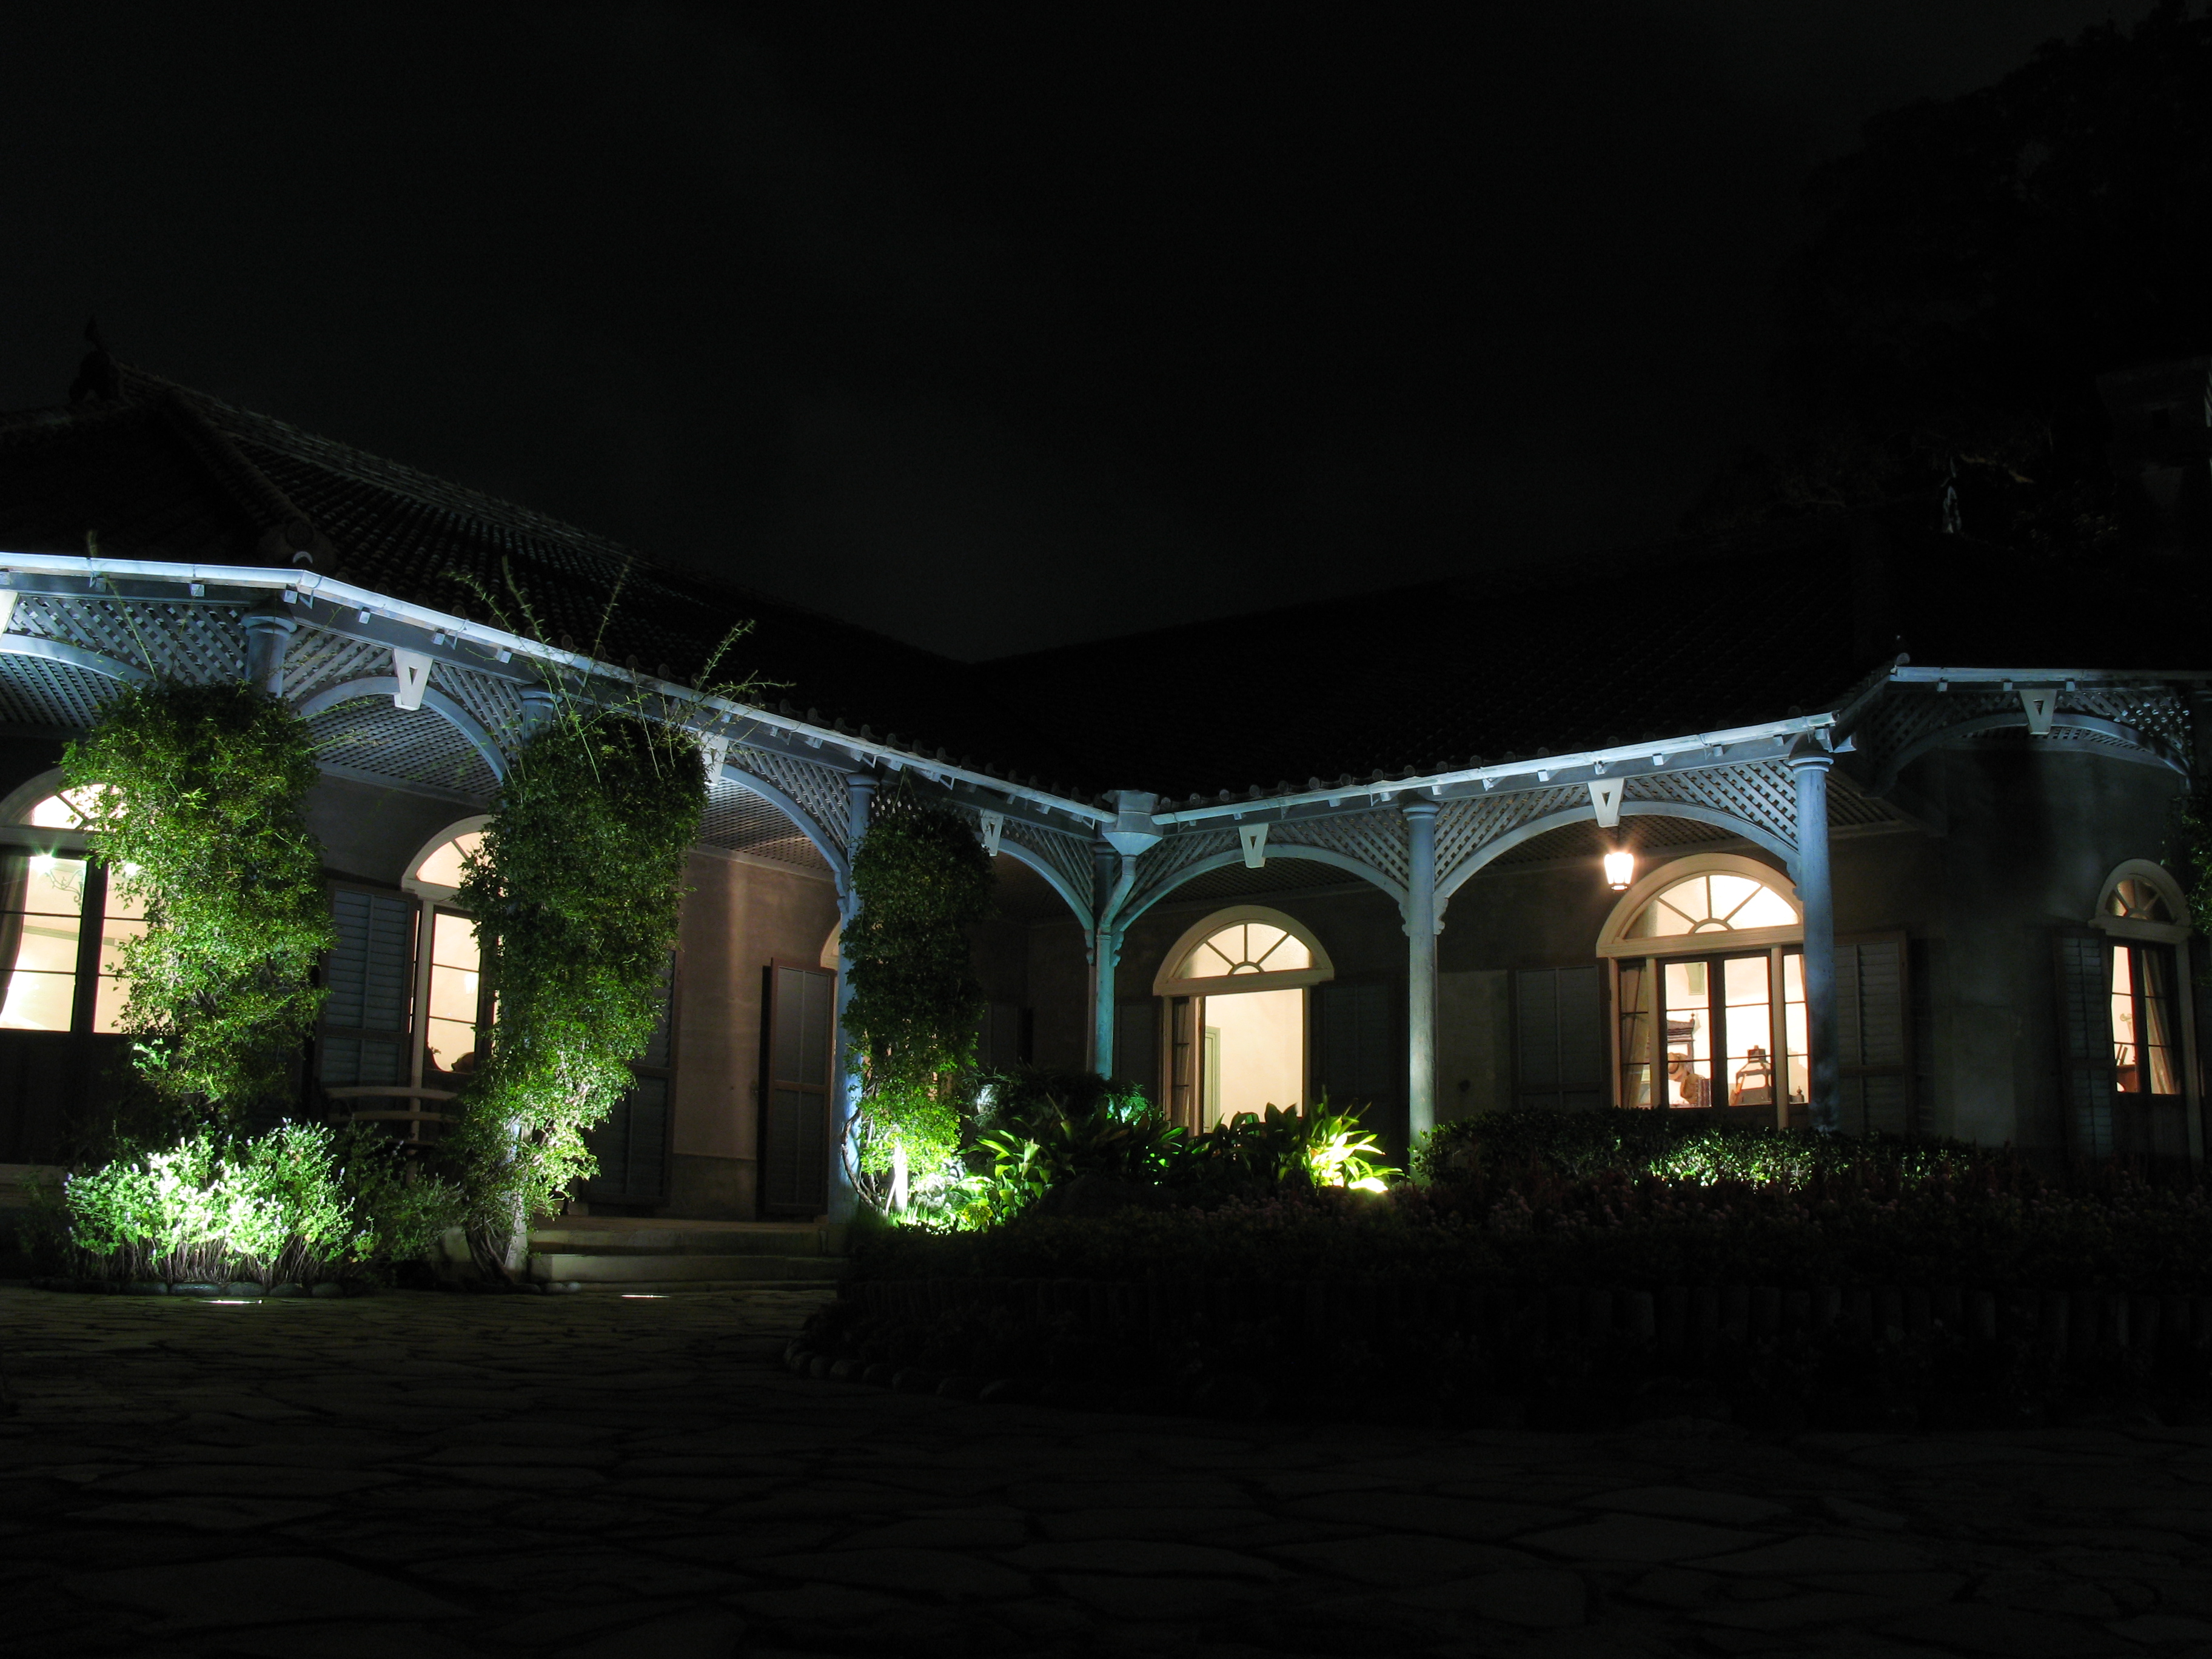
light, architecture, night, house, arch, evening, high, darkness, garden, lighting, place of worship, nagasaki, up, hires, estate, hi, res, g7, glover, landscape lighting